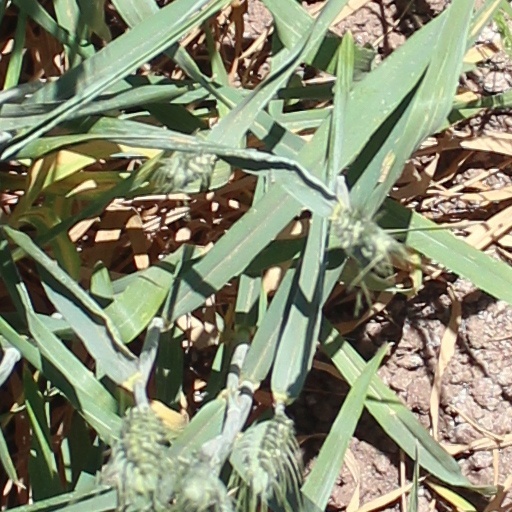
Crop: wheat